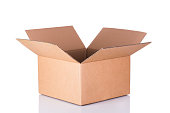
Label: cardboard